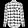
Label: Shirt